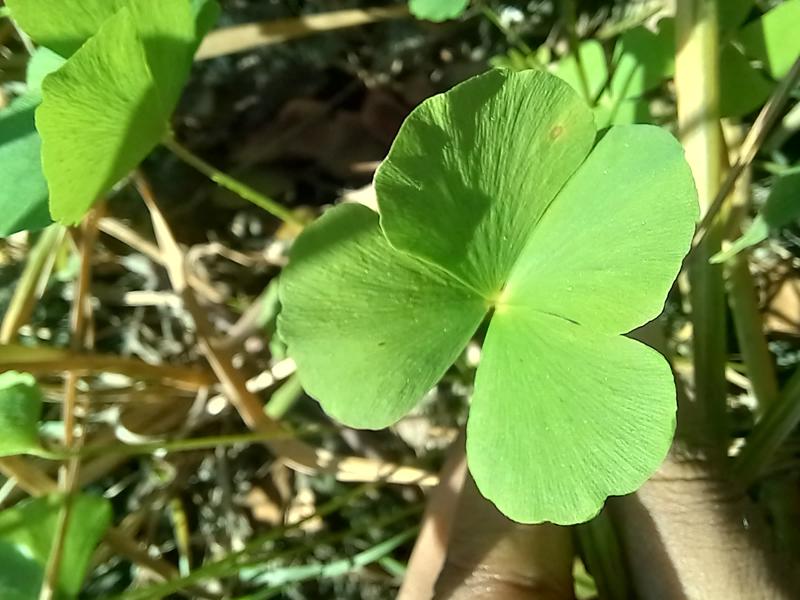
Weed species: Marsilea minuta